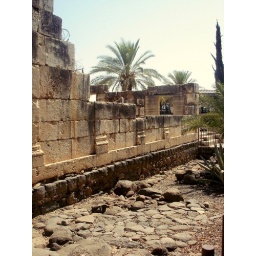
that lower layer of black rock is from the orignal temple in which Jesus taught